Coandă-1910

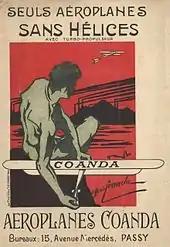
"The Only Aeroplanes Without Propellers". This promotional brochure was available at the Paris salon in 1910.

With the opening of the "École supérieure d'aéronautique et de constructions mécaniques" on 15 November 1909, Coandă moved to Paris. As a continuation of his Belgian experiments, and especially looking for a way to test wing aerofoils at higher speeds, he contacted Ernest Archdeacon, the co-founder of "L'Aero-Club de France", who in turn directed Coandă to Gustav Eiffel and Paul Painlevé. With their assistance, he gained approval to test different wing configurations and air resistance on a platform built by Eiffel at the front of a locomotive on the North of France railway. In March, he started flying lessons at Reims in a Hanriot monoplane.